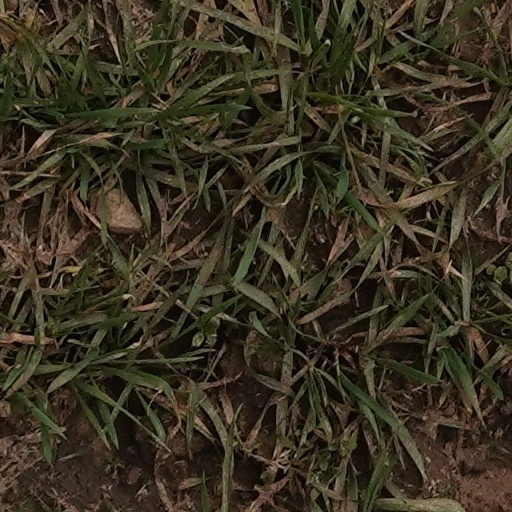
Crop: wheat